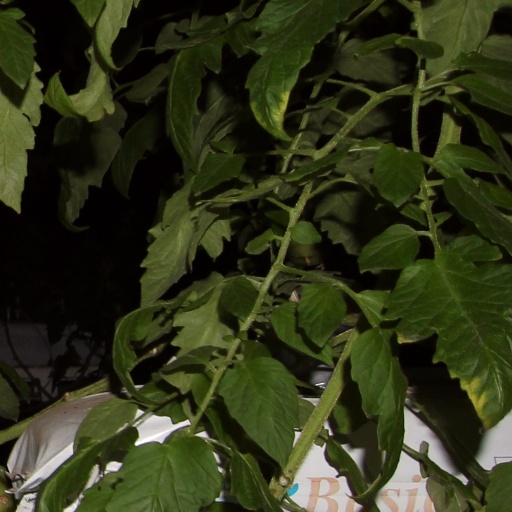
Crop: tomato